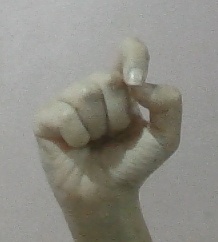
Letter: fa